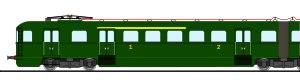
Les Z 4700 forment une petite série de deux automotrices électriques à deux caisses sur 3 bogies moteurs.